The Generals of the Yang Family

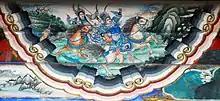
A 19th-century mural painting at the Long Corridor of Summer Palace, Beijing, depicting Yang Zongbao's capture by his future wife Mu Guiying.

When Yang Zongbao, the son of Yang Yanzhao and Princess Chai, travelled to the Muke Fort in search of the Dragon Subduing Wood, which would help in breaking Liao army's Heaven Gate Formation, he met Mu Guiying, who married him after capturing him. Mu Guiying would prove instrumental in breaking the Heaven Gate Formation with the rest of the Yangs.